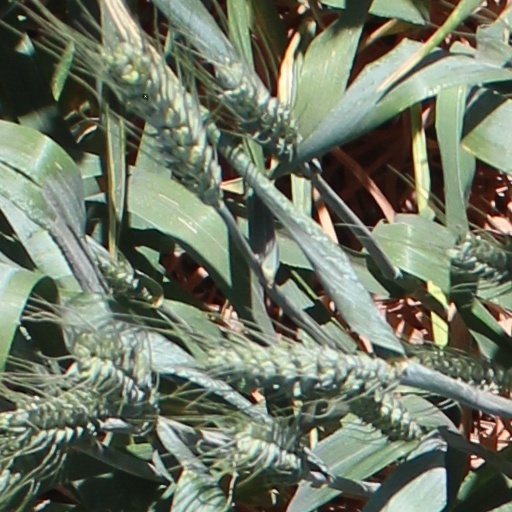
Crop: wheat